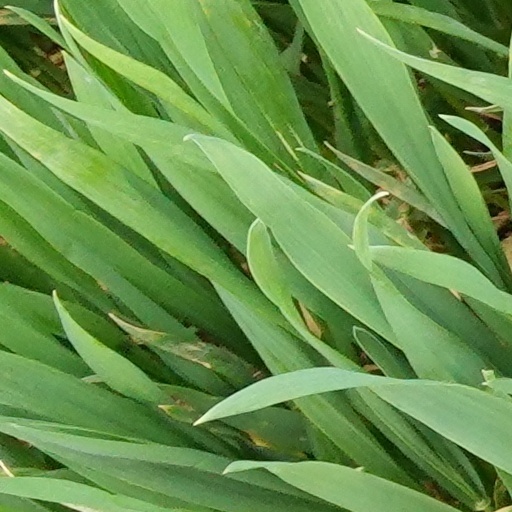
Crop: wheat